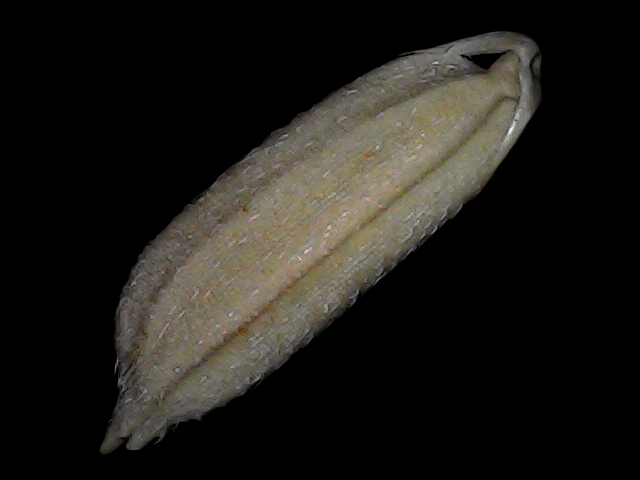
Rice variety: Bd79